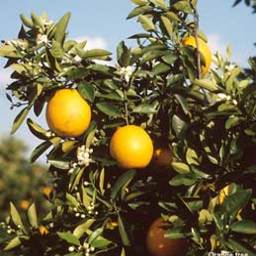
Label: peels